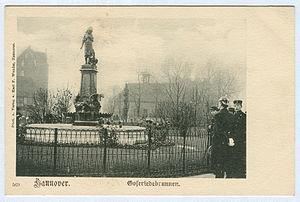
La Gänseliesel est une figure de sculpture ou de peinture largement thématisée dans les pays germanophones. Elle représente une fillette ou une jeune fille, accompagnée d'oies qu'elle amène au marché ou à la mare. On la trouve comme élément décoratif de fontaines ou de maisons, ou bien de peintures de scènes villageoises. La Gänseliesel de Göttingen est un symbole traditionnel des étudiants de la ville et la plus connue de ces statues.